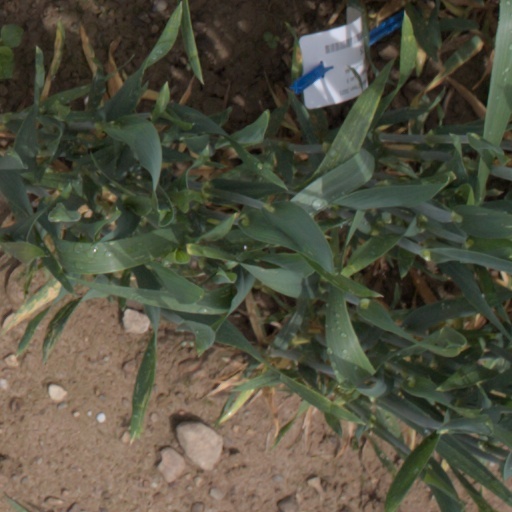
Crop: wheat